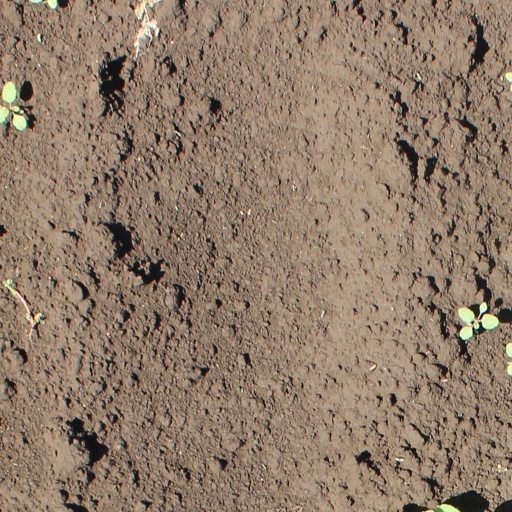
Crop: soybean